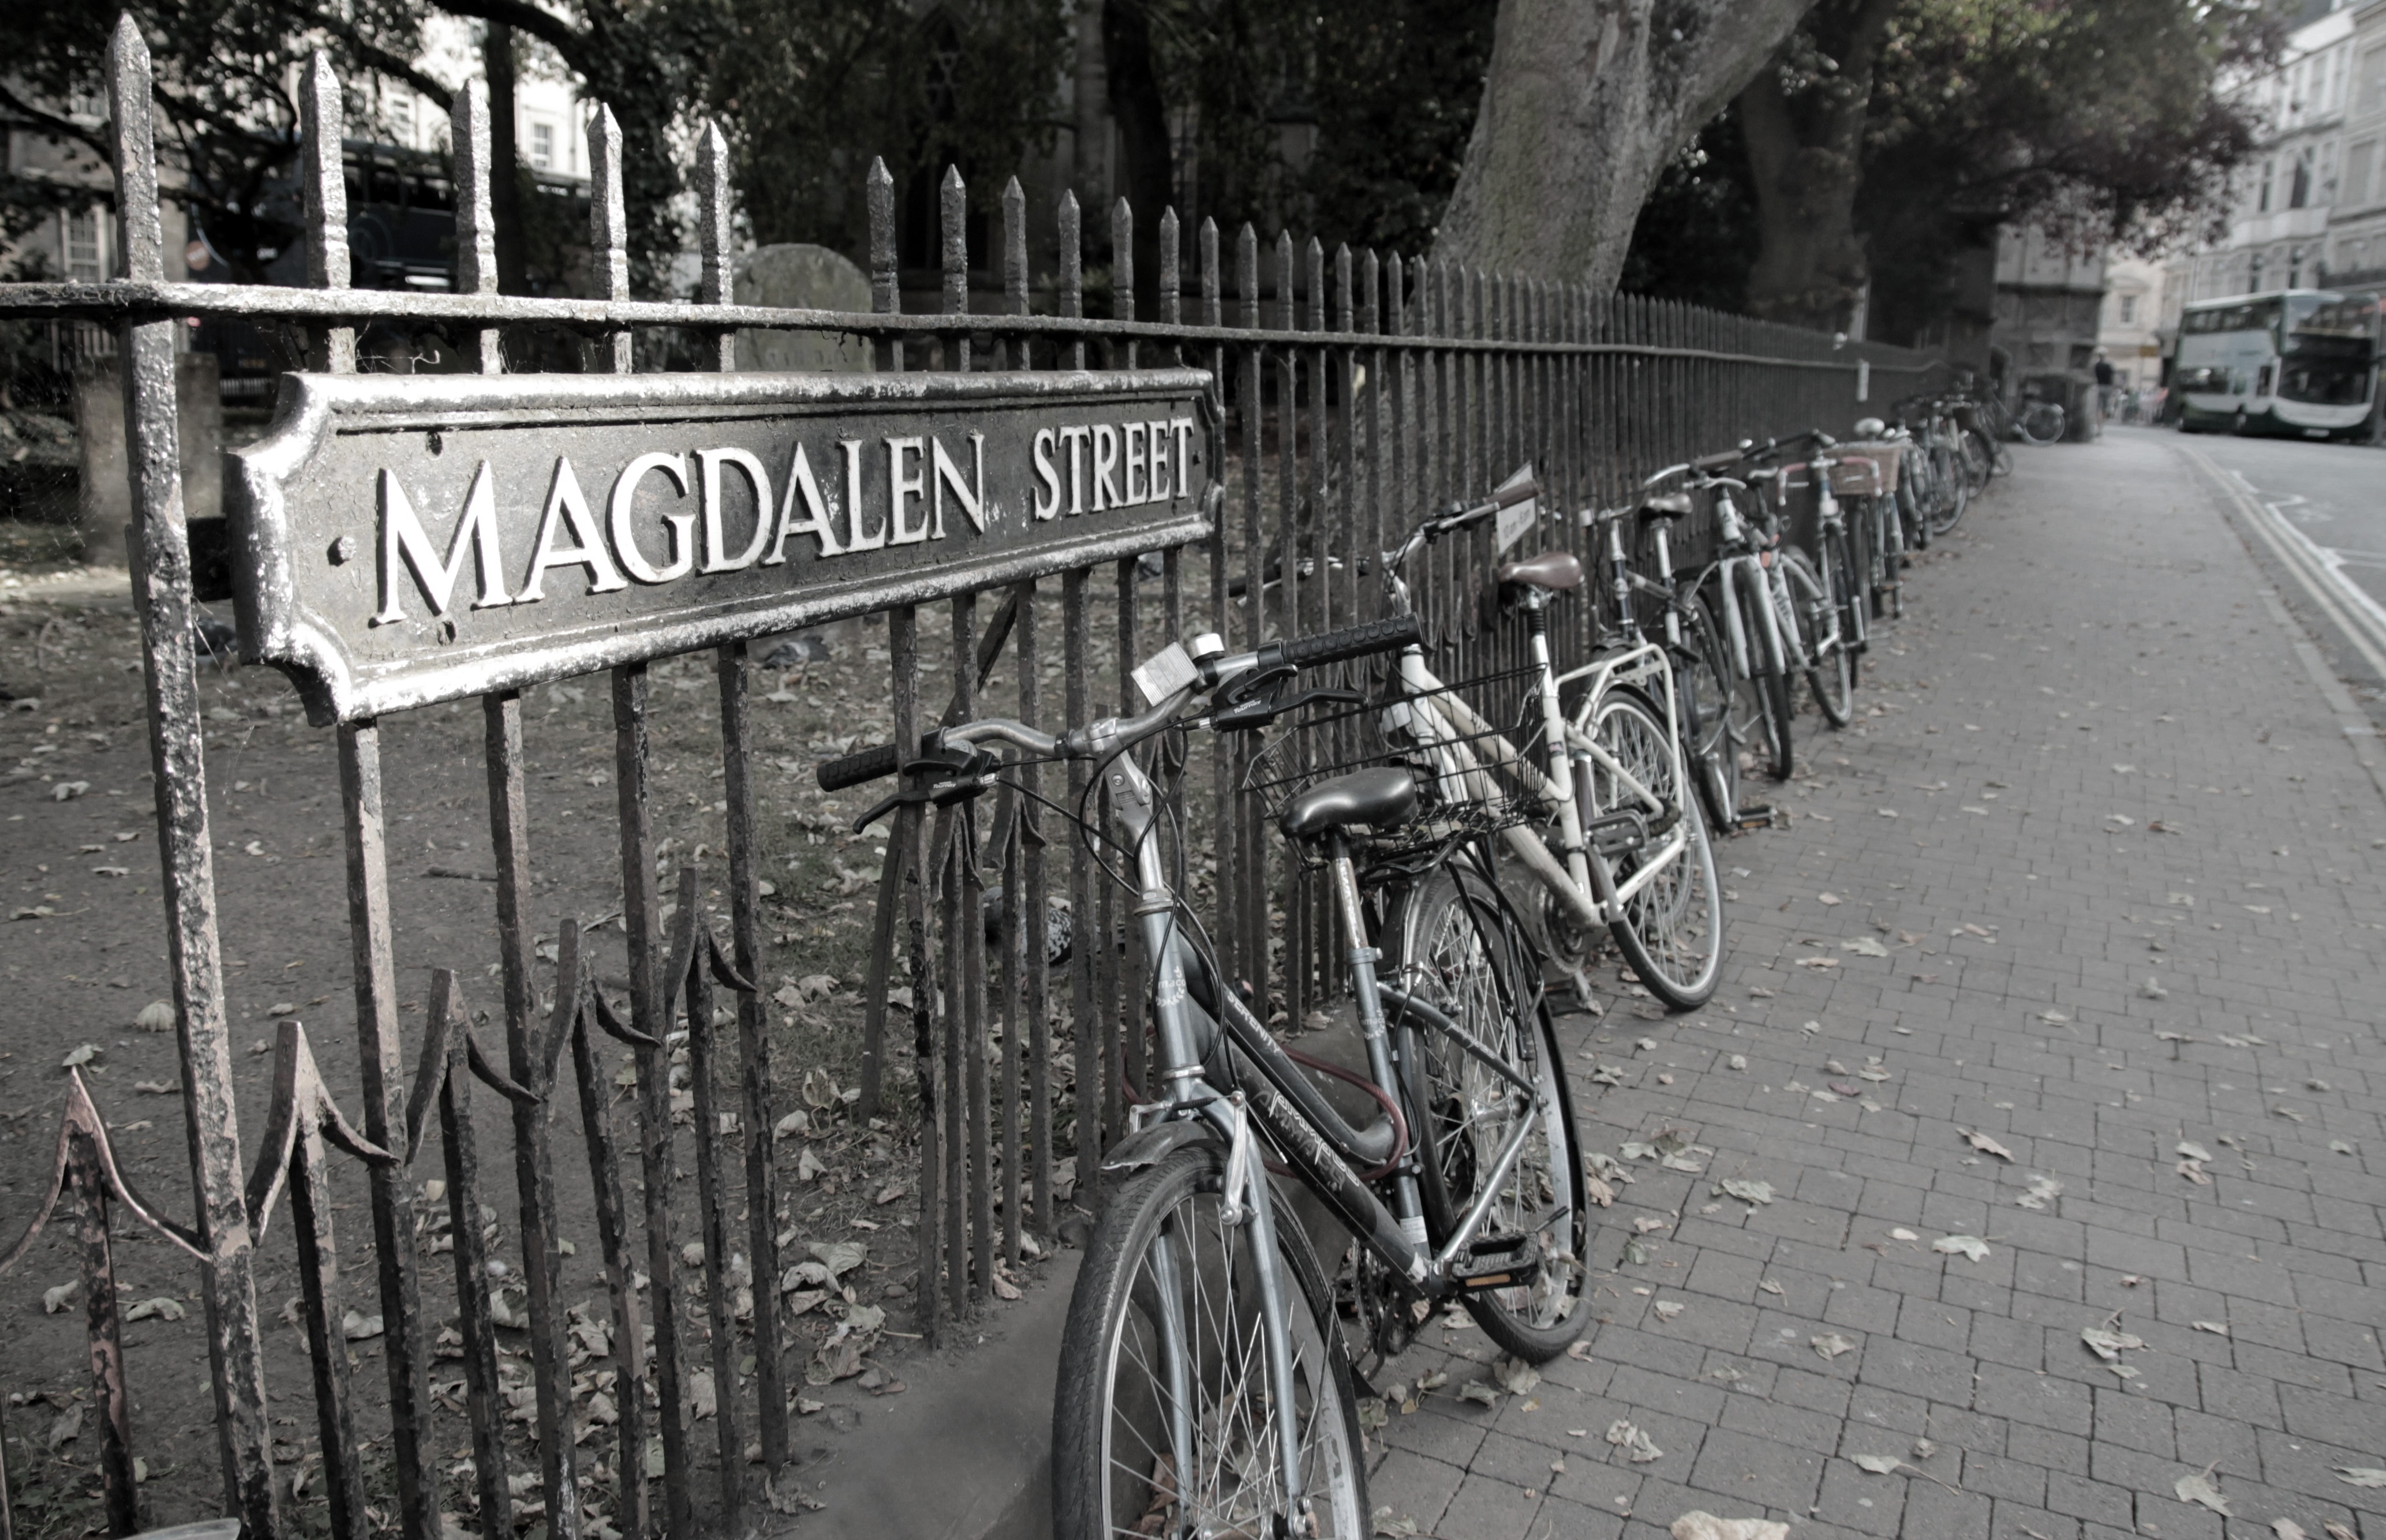
winter, fence, black and white, road, street, sidewalk, old, bicycle, city, transport, sign, europe, vehicle, historic, monochrome, tourism, lane, uk, england, cycling, infrastructure, bicycles, british, iron, english, britain, oxford, urban area, monochrome photography